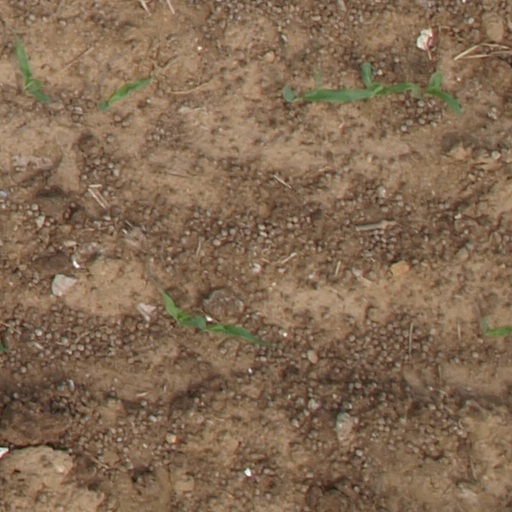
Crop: maize; corn